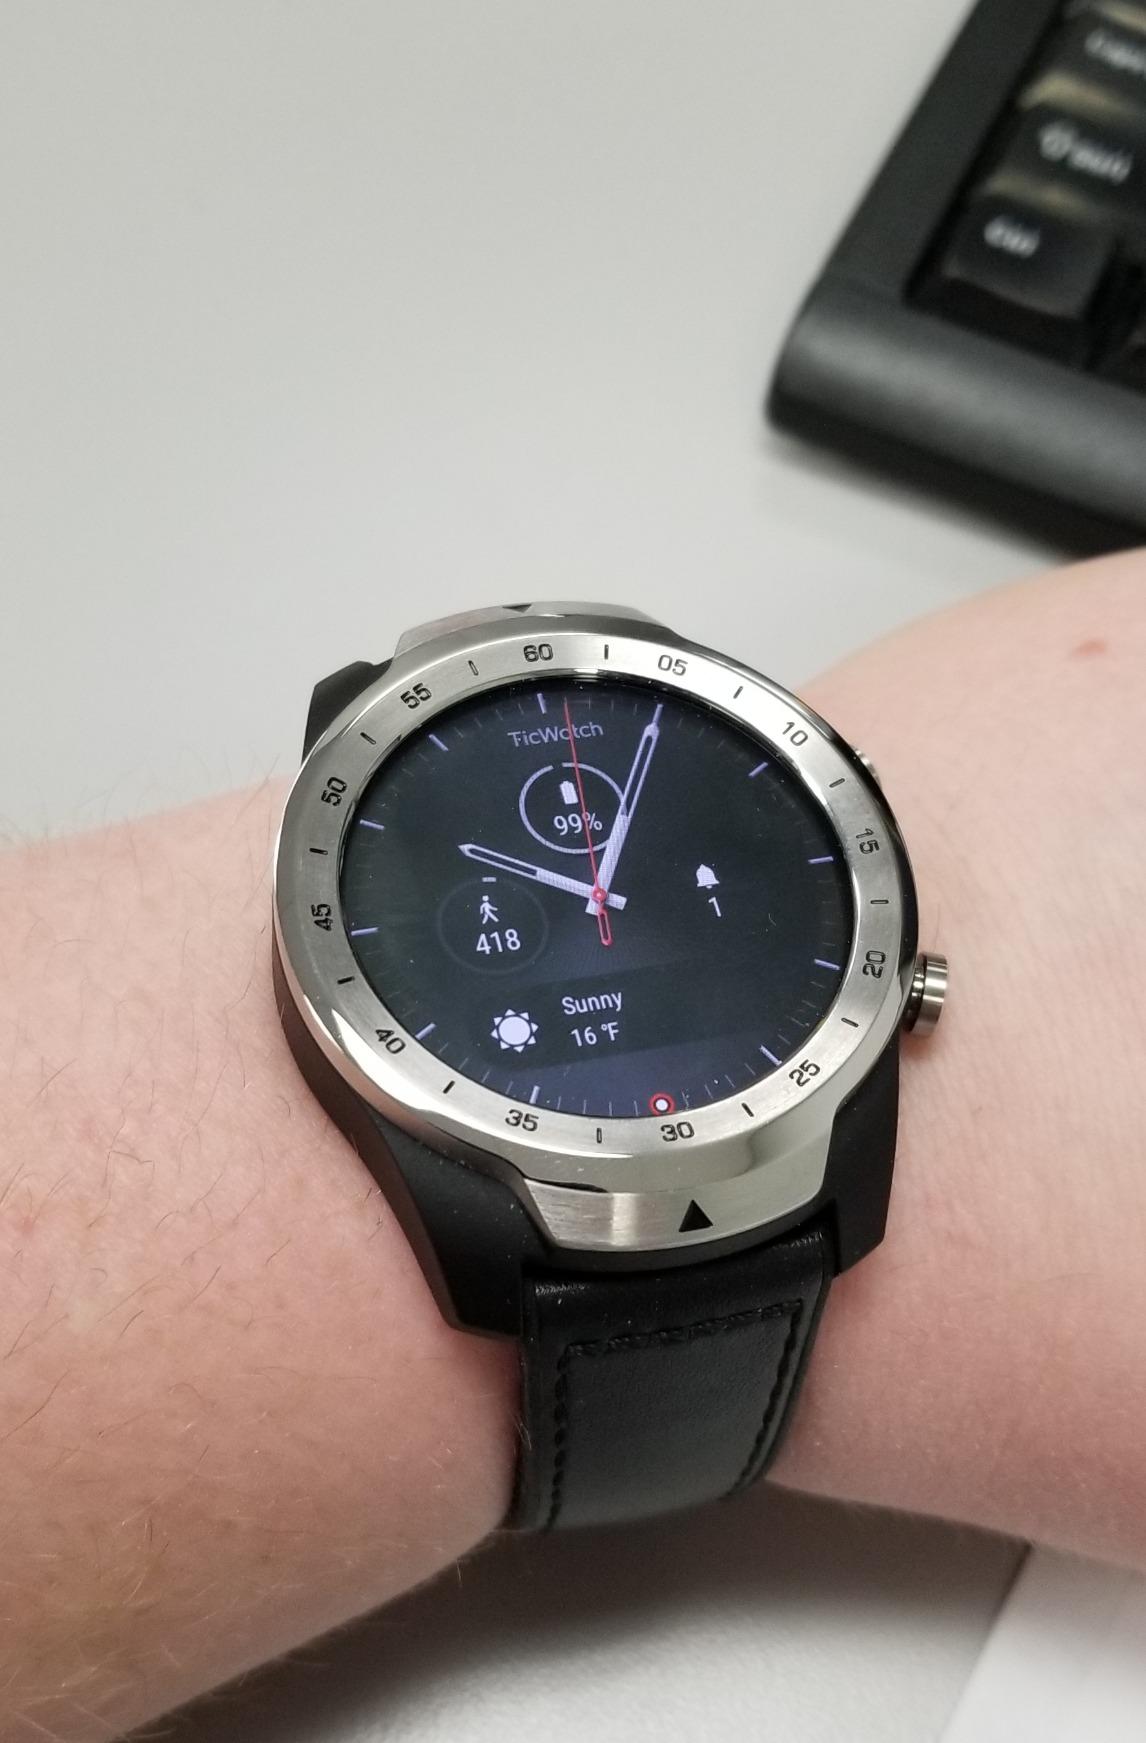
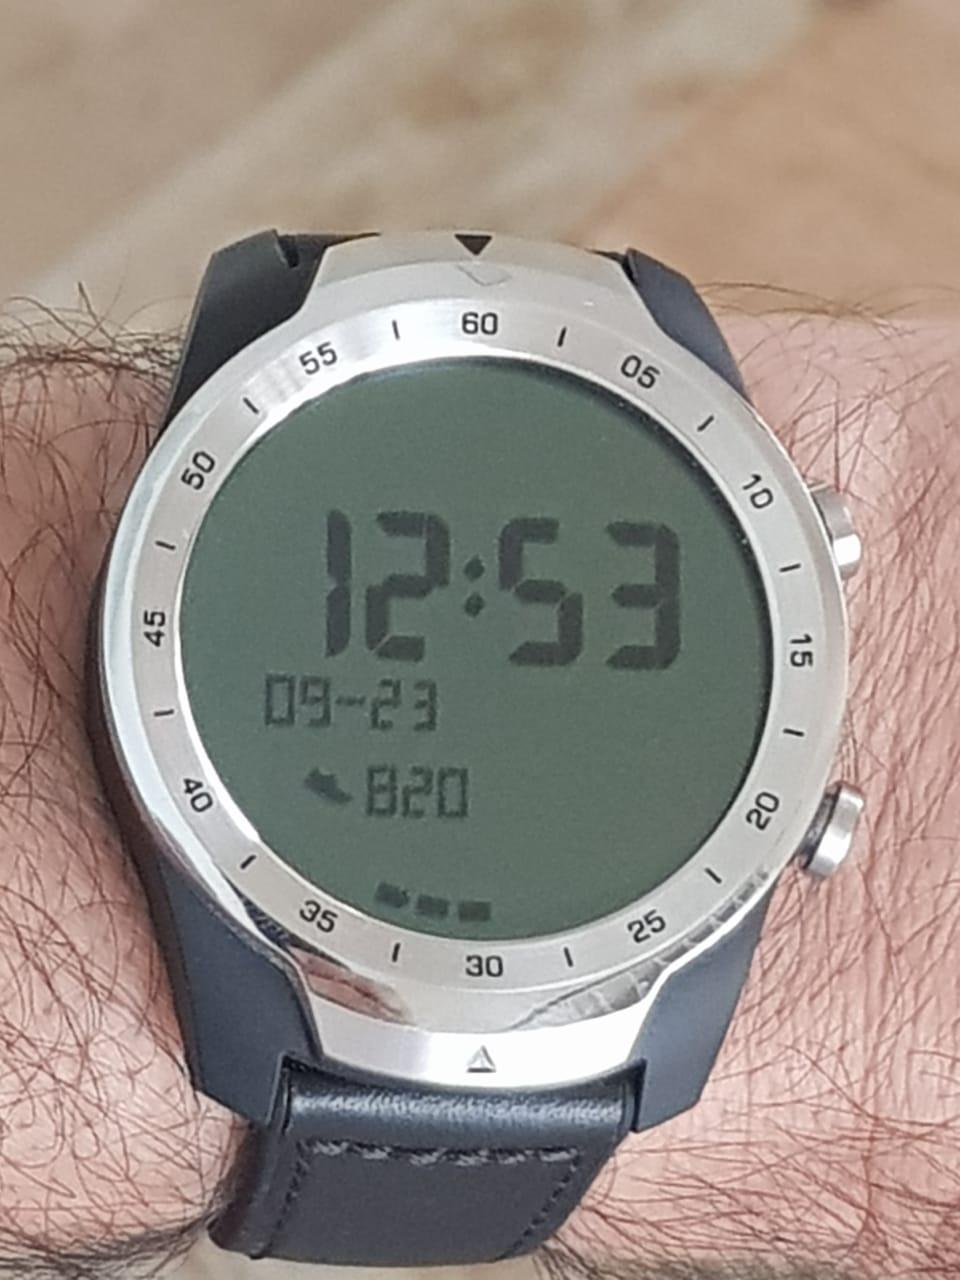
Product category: smartwatch
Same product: yes